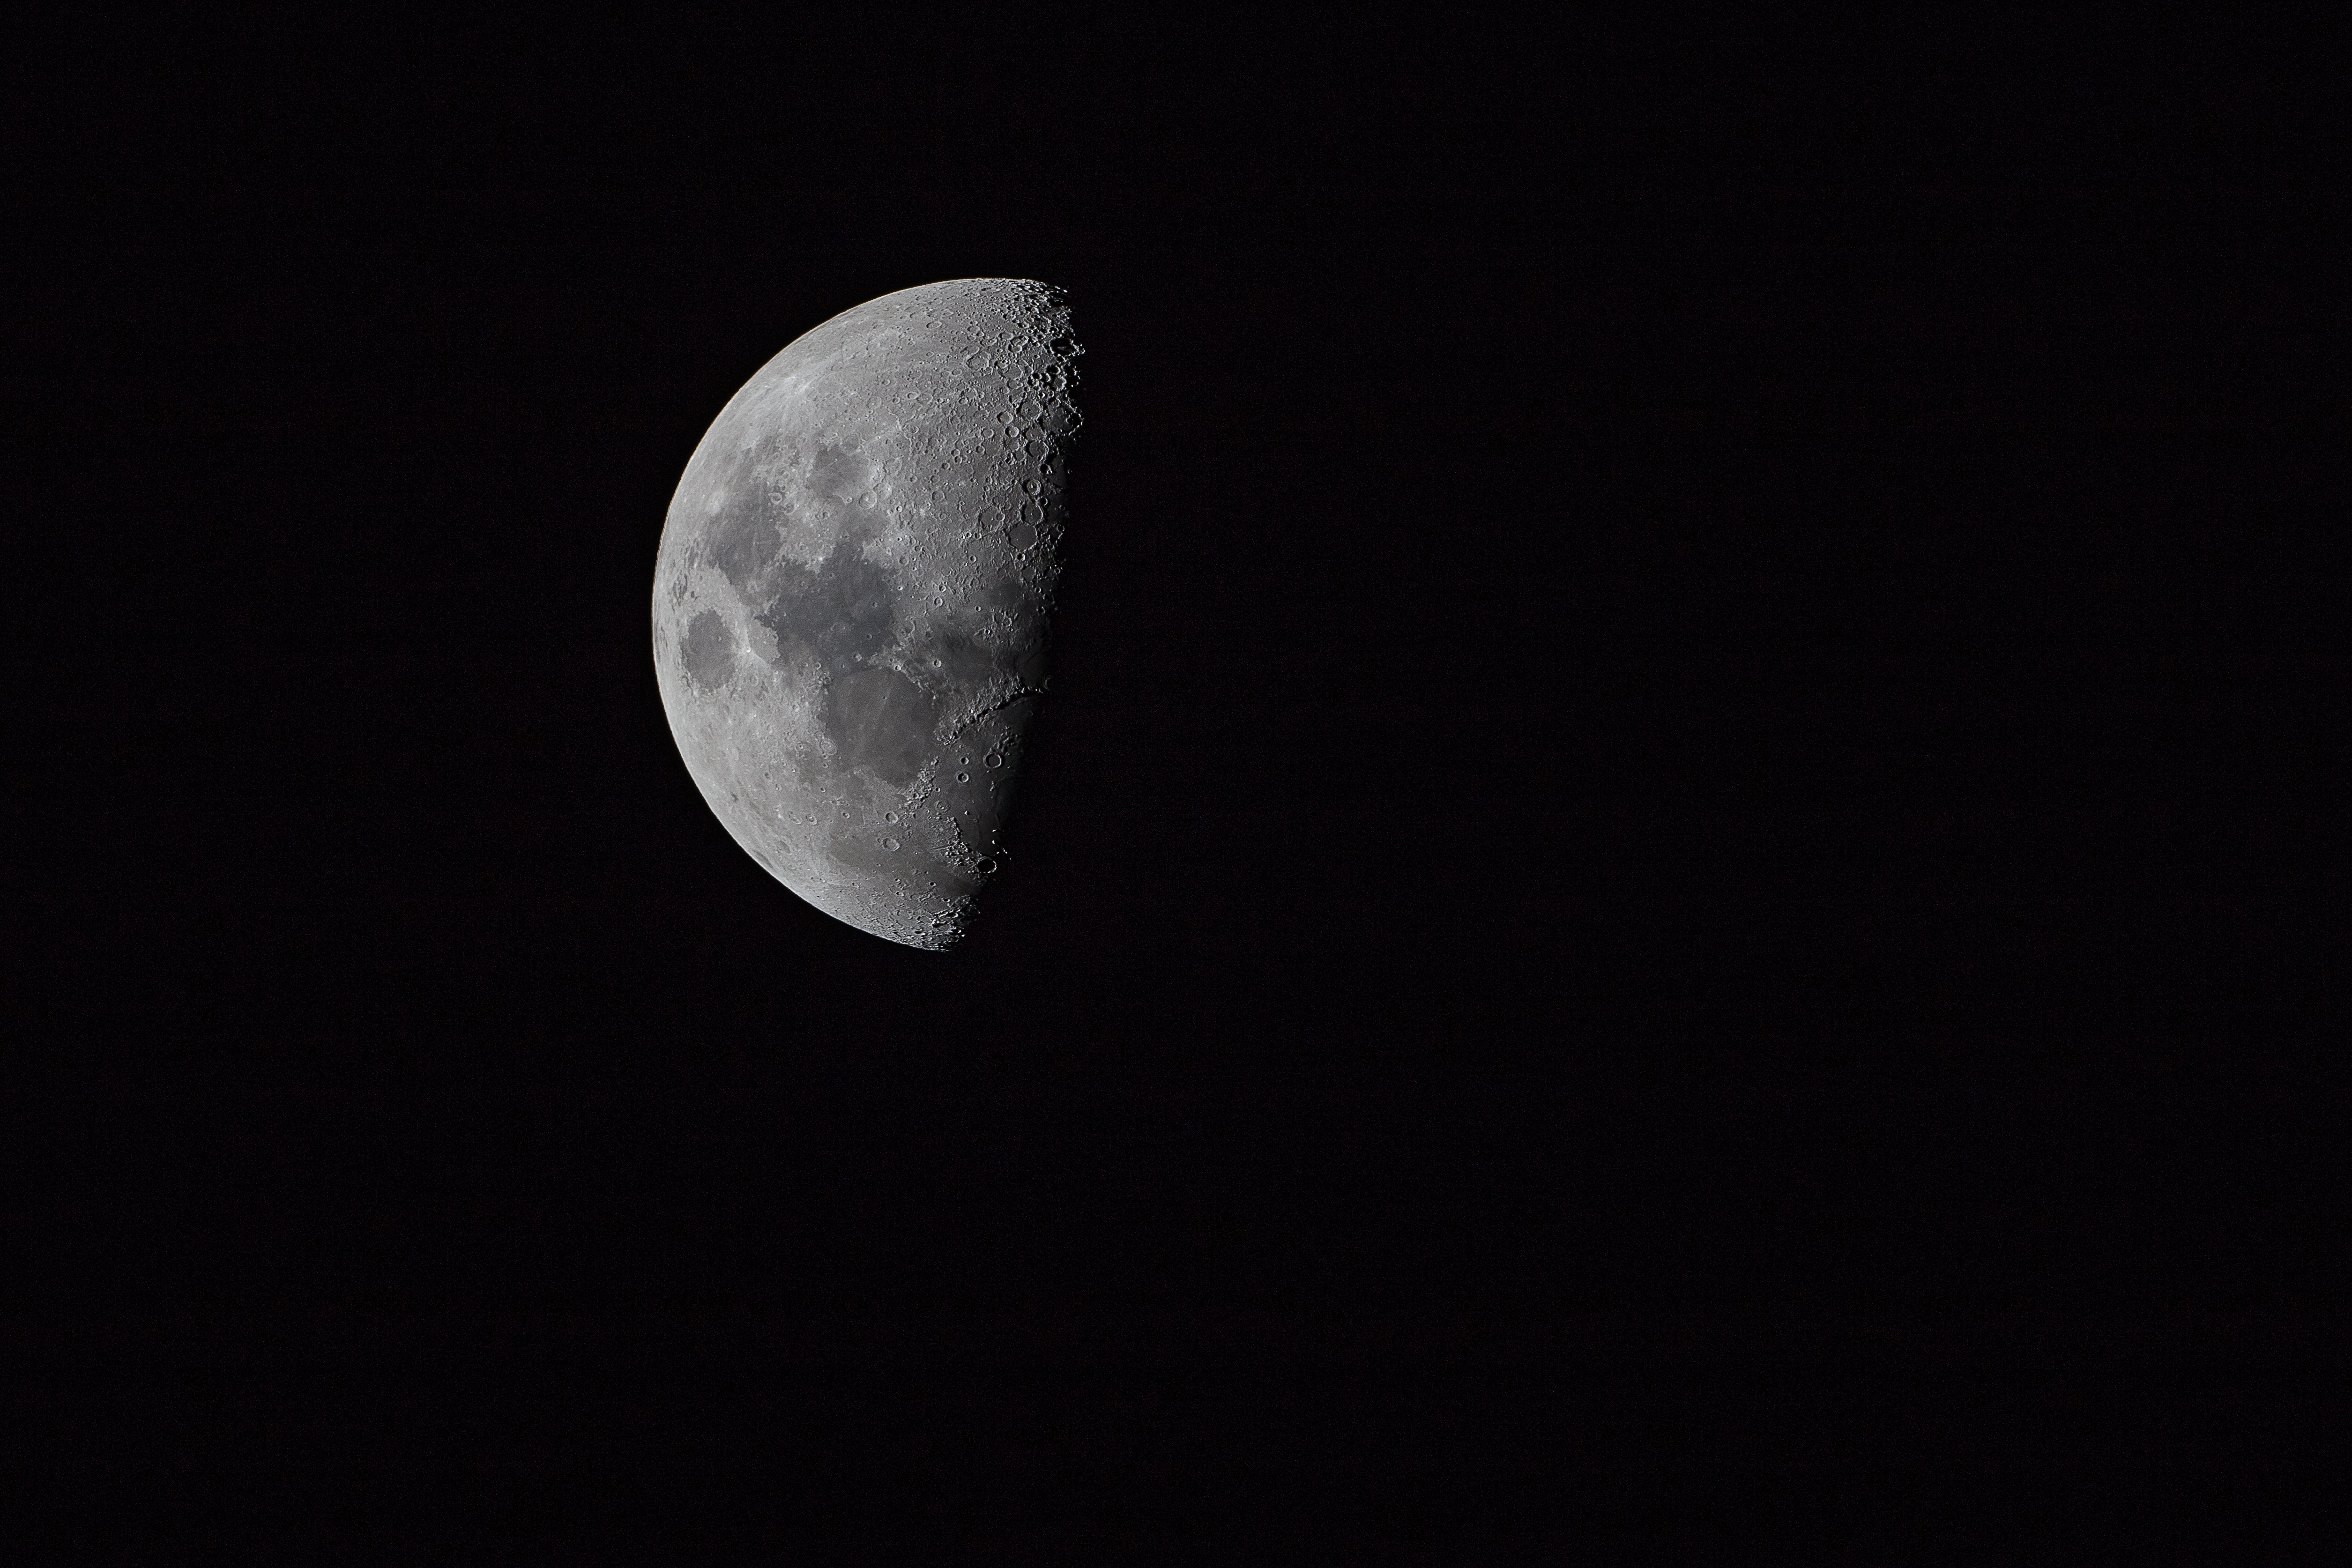
moon, black and white, astronomical object, atmosphere, darkness, atmosphere of earth, astronomy, monochrome, crescent, moonlight